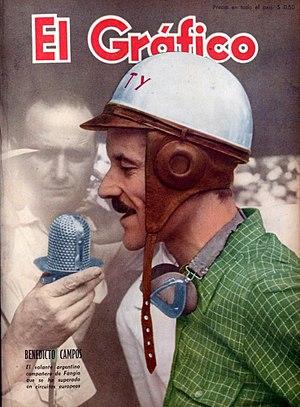
Benedicto Campos, dit Benedo, né le 19 octobre 1912 à Necochea et décédé le 8 février 1972, est un ancien pilote automobile argentin de monoplaces et de voitures de tourisme ayant vécu à Quequén.